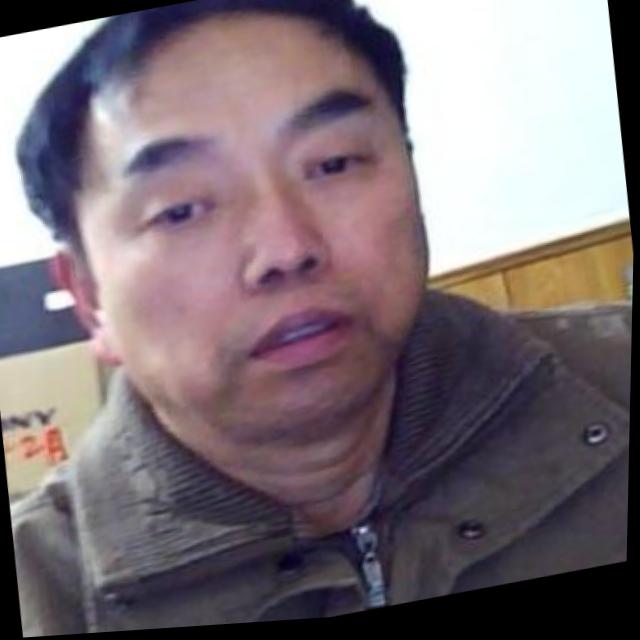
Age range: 45-64